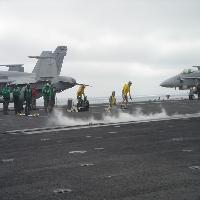
Weather: cloudy or overcast